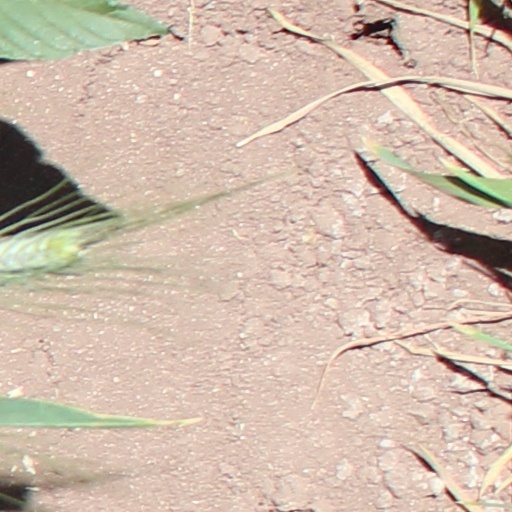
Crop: wheat